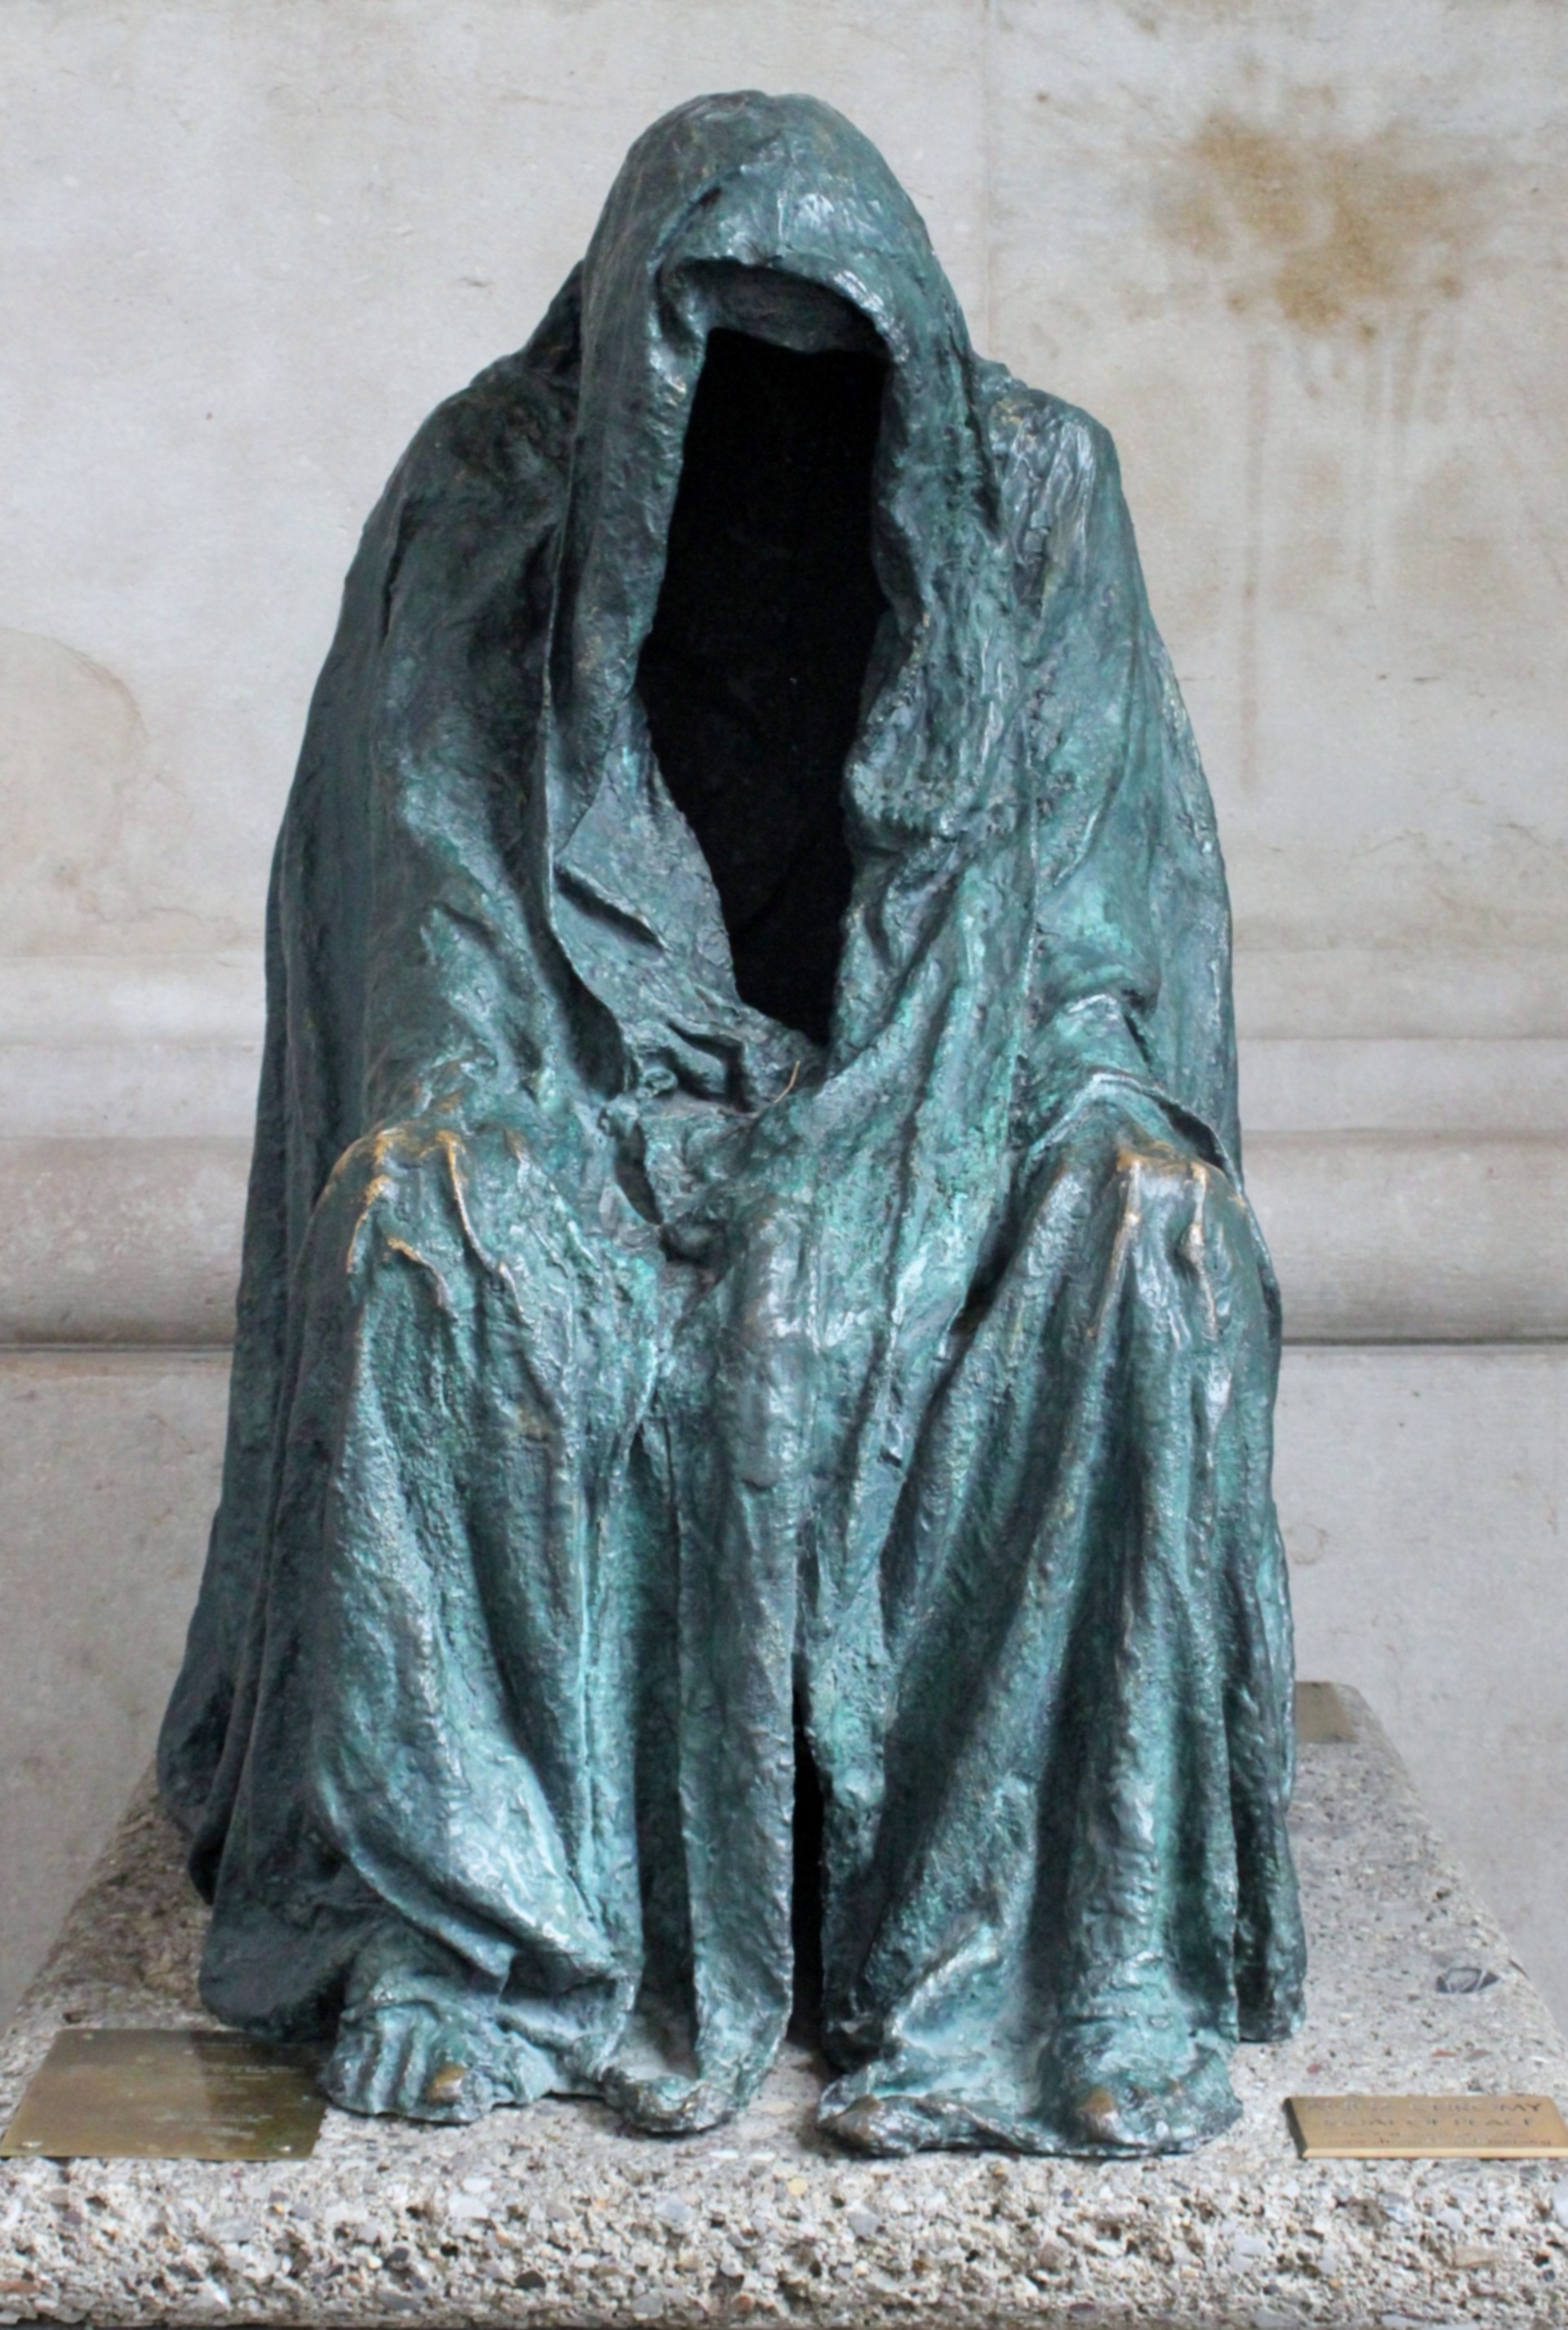
spooky, stone, monument, dark, statue, mystery, fur, religion, clothing, outerwear, material, gothic, hood, textile, sculpture, medieval, art, disguise, priest